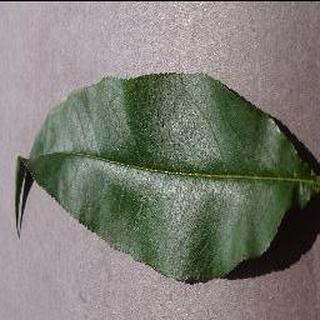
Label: healthy_peach